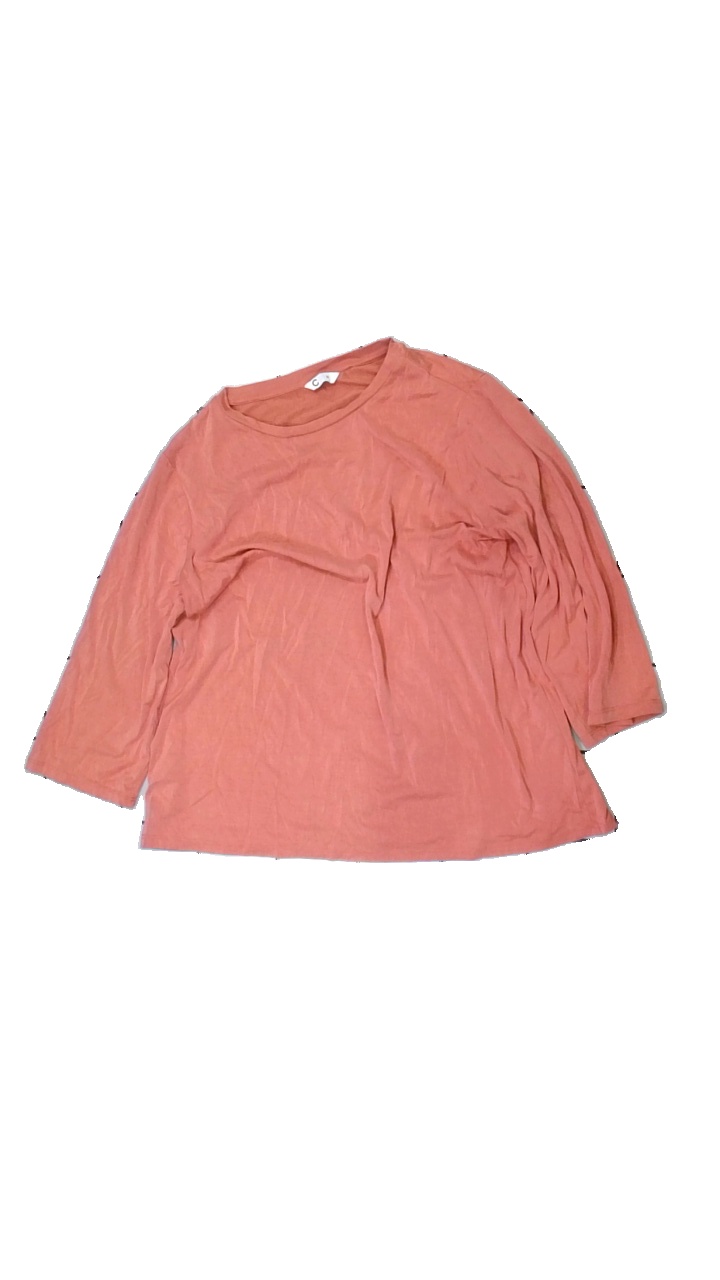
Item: Top (Ladies)
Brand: Cubus
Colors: Pink
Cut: Regular
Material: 84% viscose, 16% poly
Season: All
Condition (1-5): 4
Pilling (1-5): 5
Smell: Minor
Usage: Reuse
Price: <50